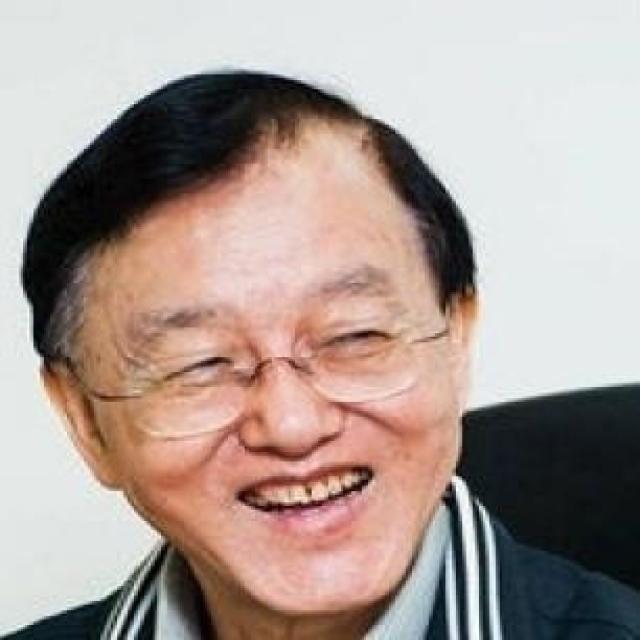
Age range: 65+